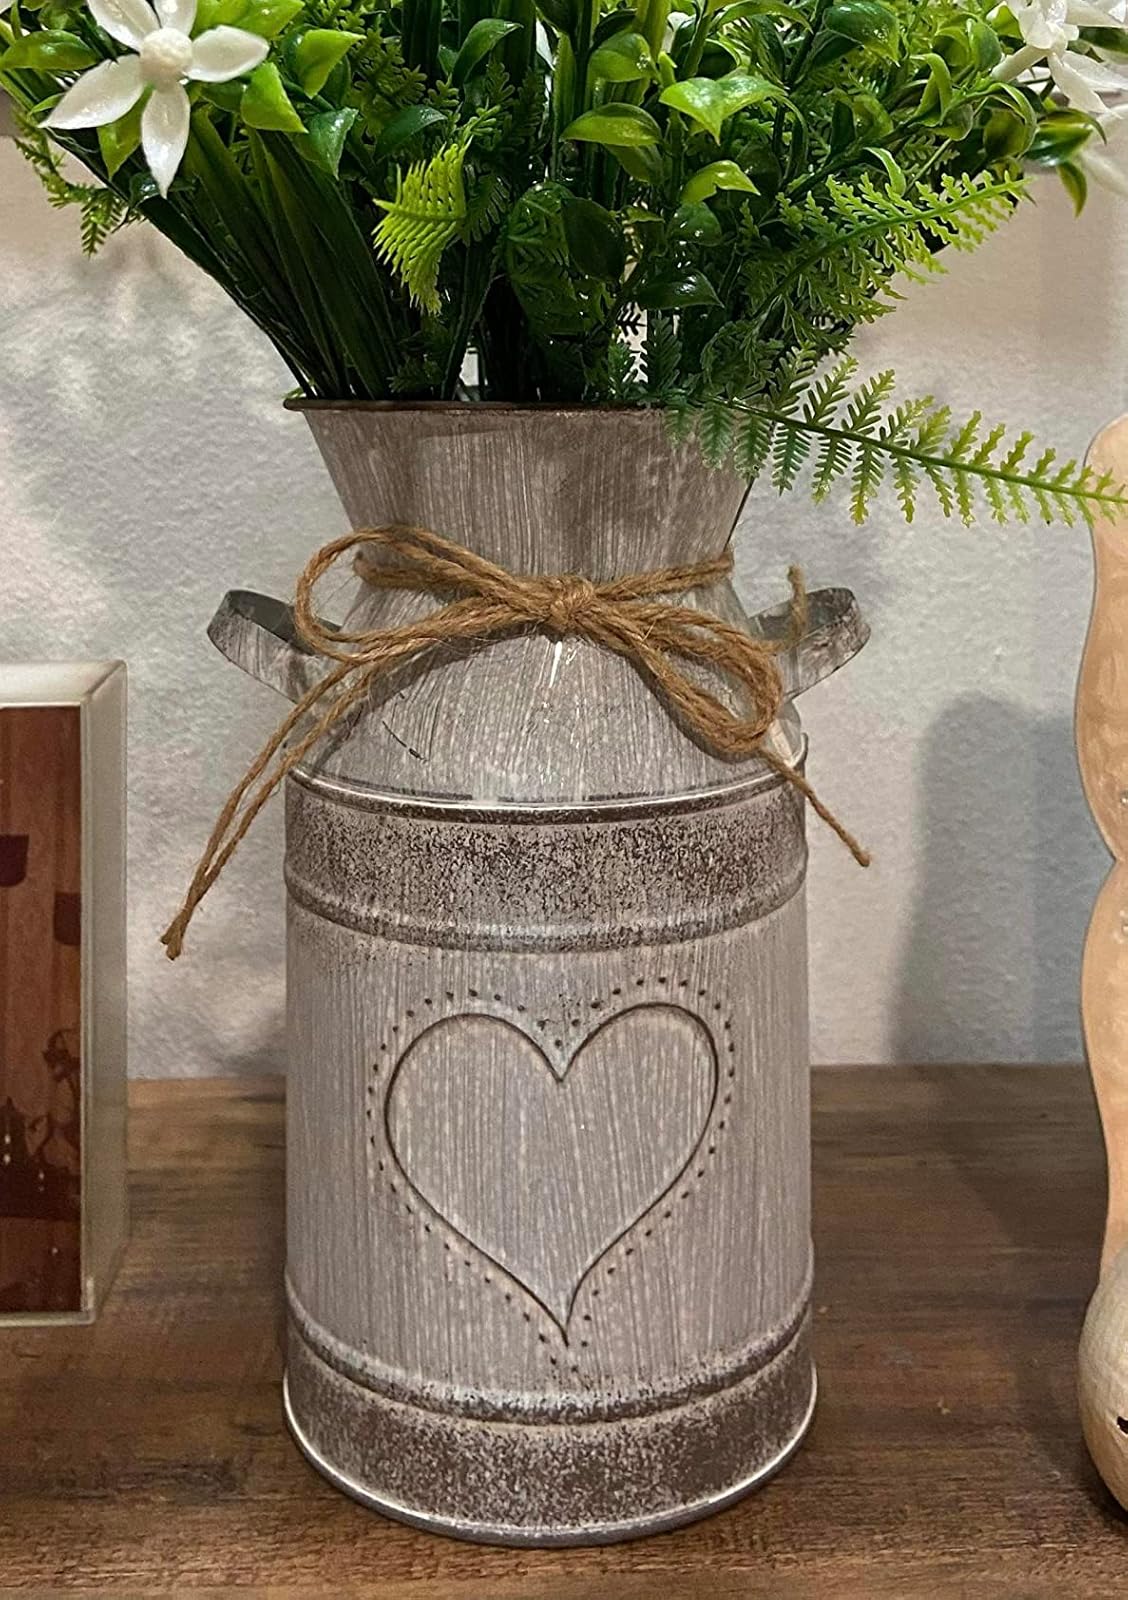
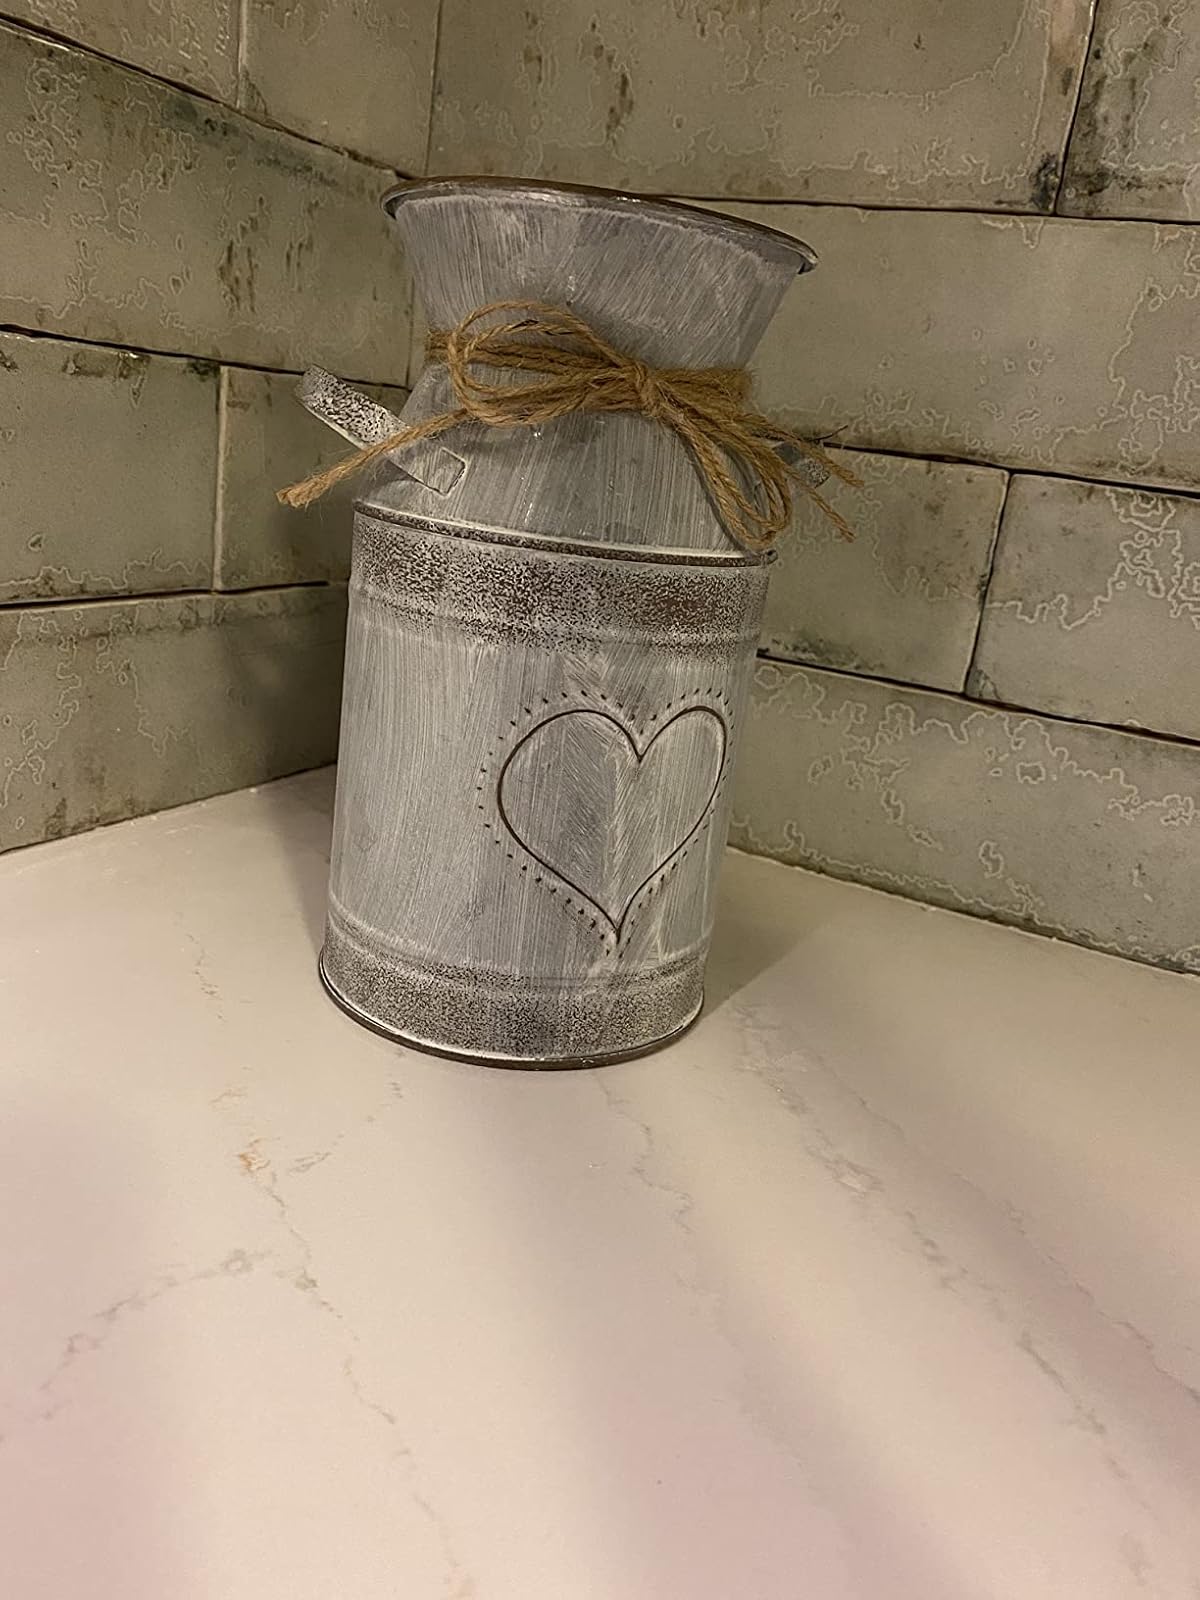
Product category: vase
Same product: yes